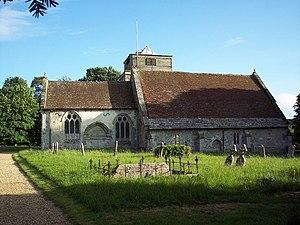
Damerham est un village et une paroisse civile du Hampshire, en Angleterre, situé près de Fordingbridge.